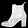
Label: Ankle boot